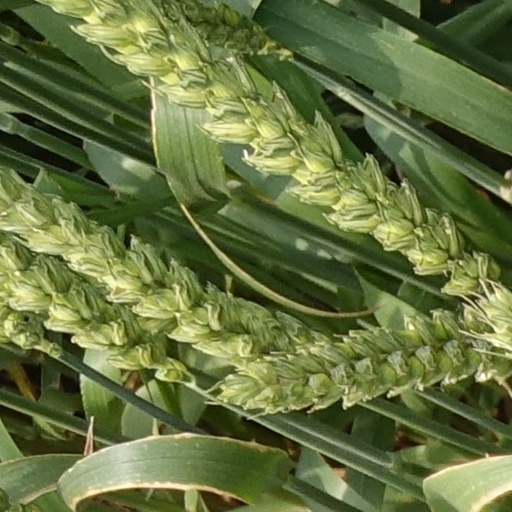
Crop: wheat